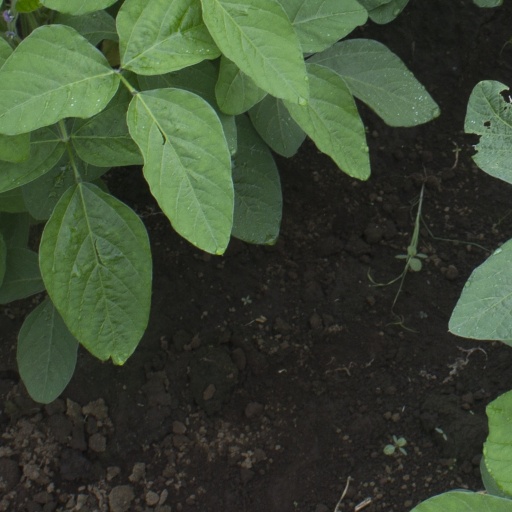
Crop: soybean